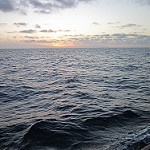
Label: sea